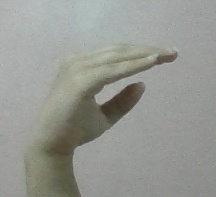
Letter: jeem